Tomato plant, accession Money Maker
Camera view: vertical (180 deg); turntable rotation: 240 degrees
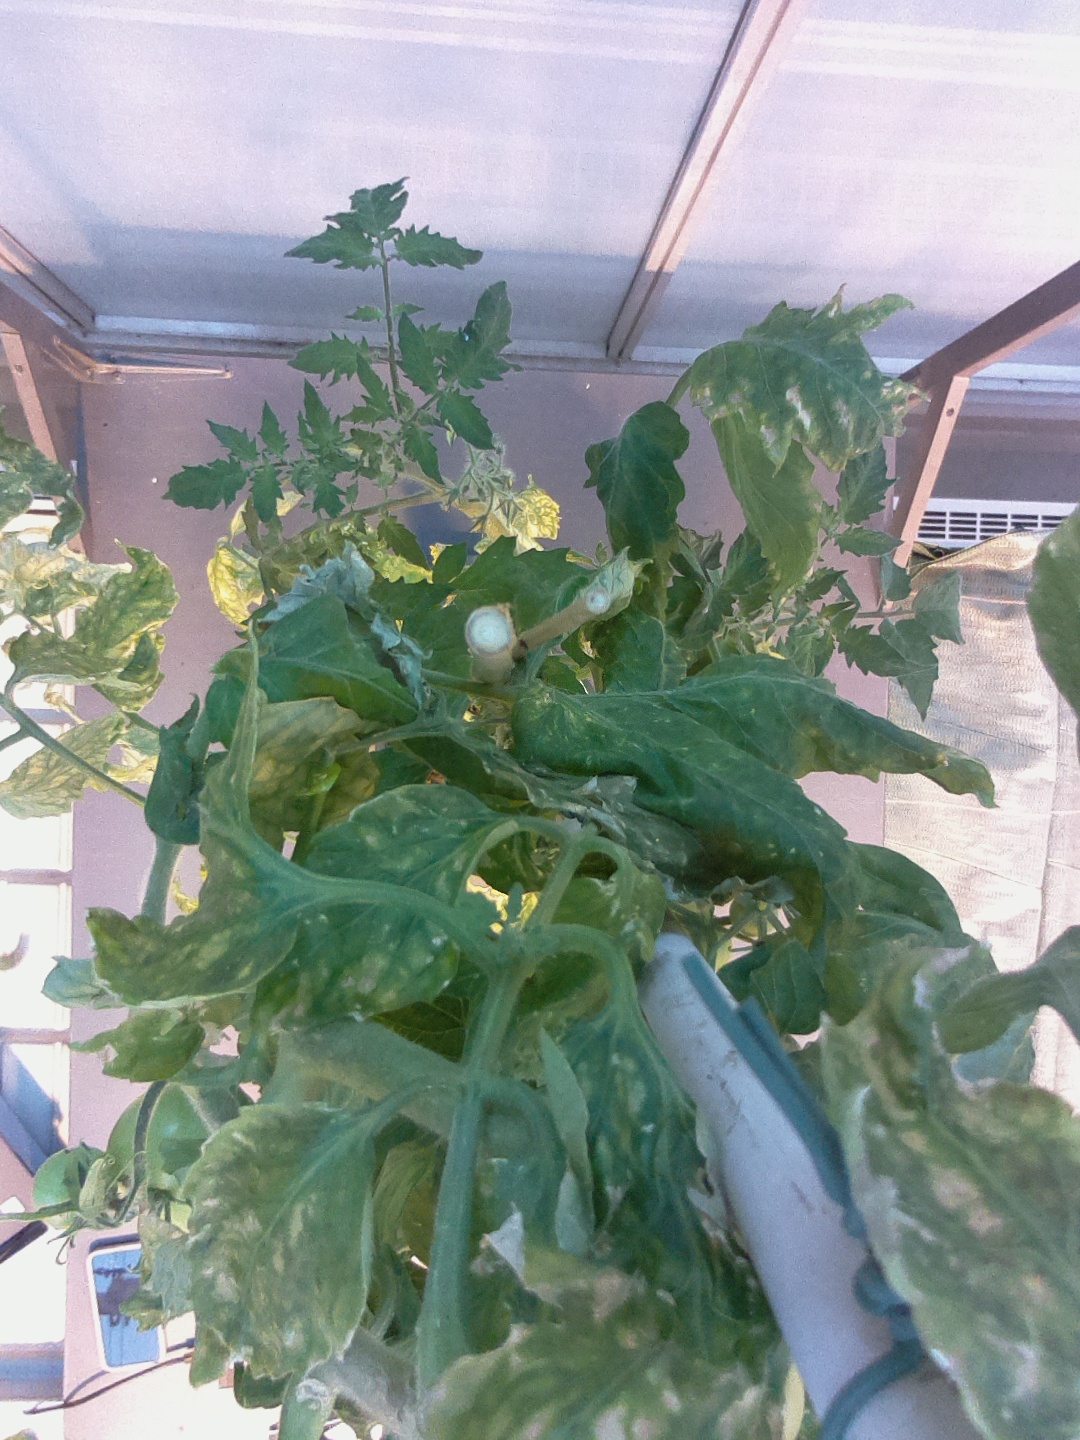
BBCH growth stage 79: 90% -100% of final fruit size